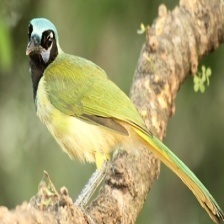
Species: GREEN JAY
Scientific name: CYANOCORAX YNCAS
ImageNet parent category: jay